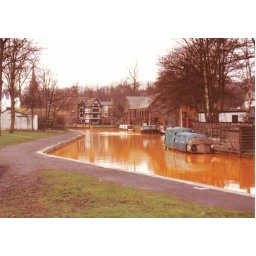
The Bridgewater Canal at Worsley, Greater Manchester, its water coloured bright orange by iron ore.